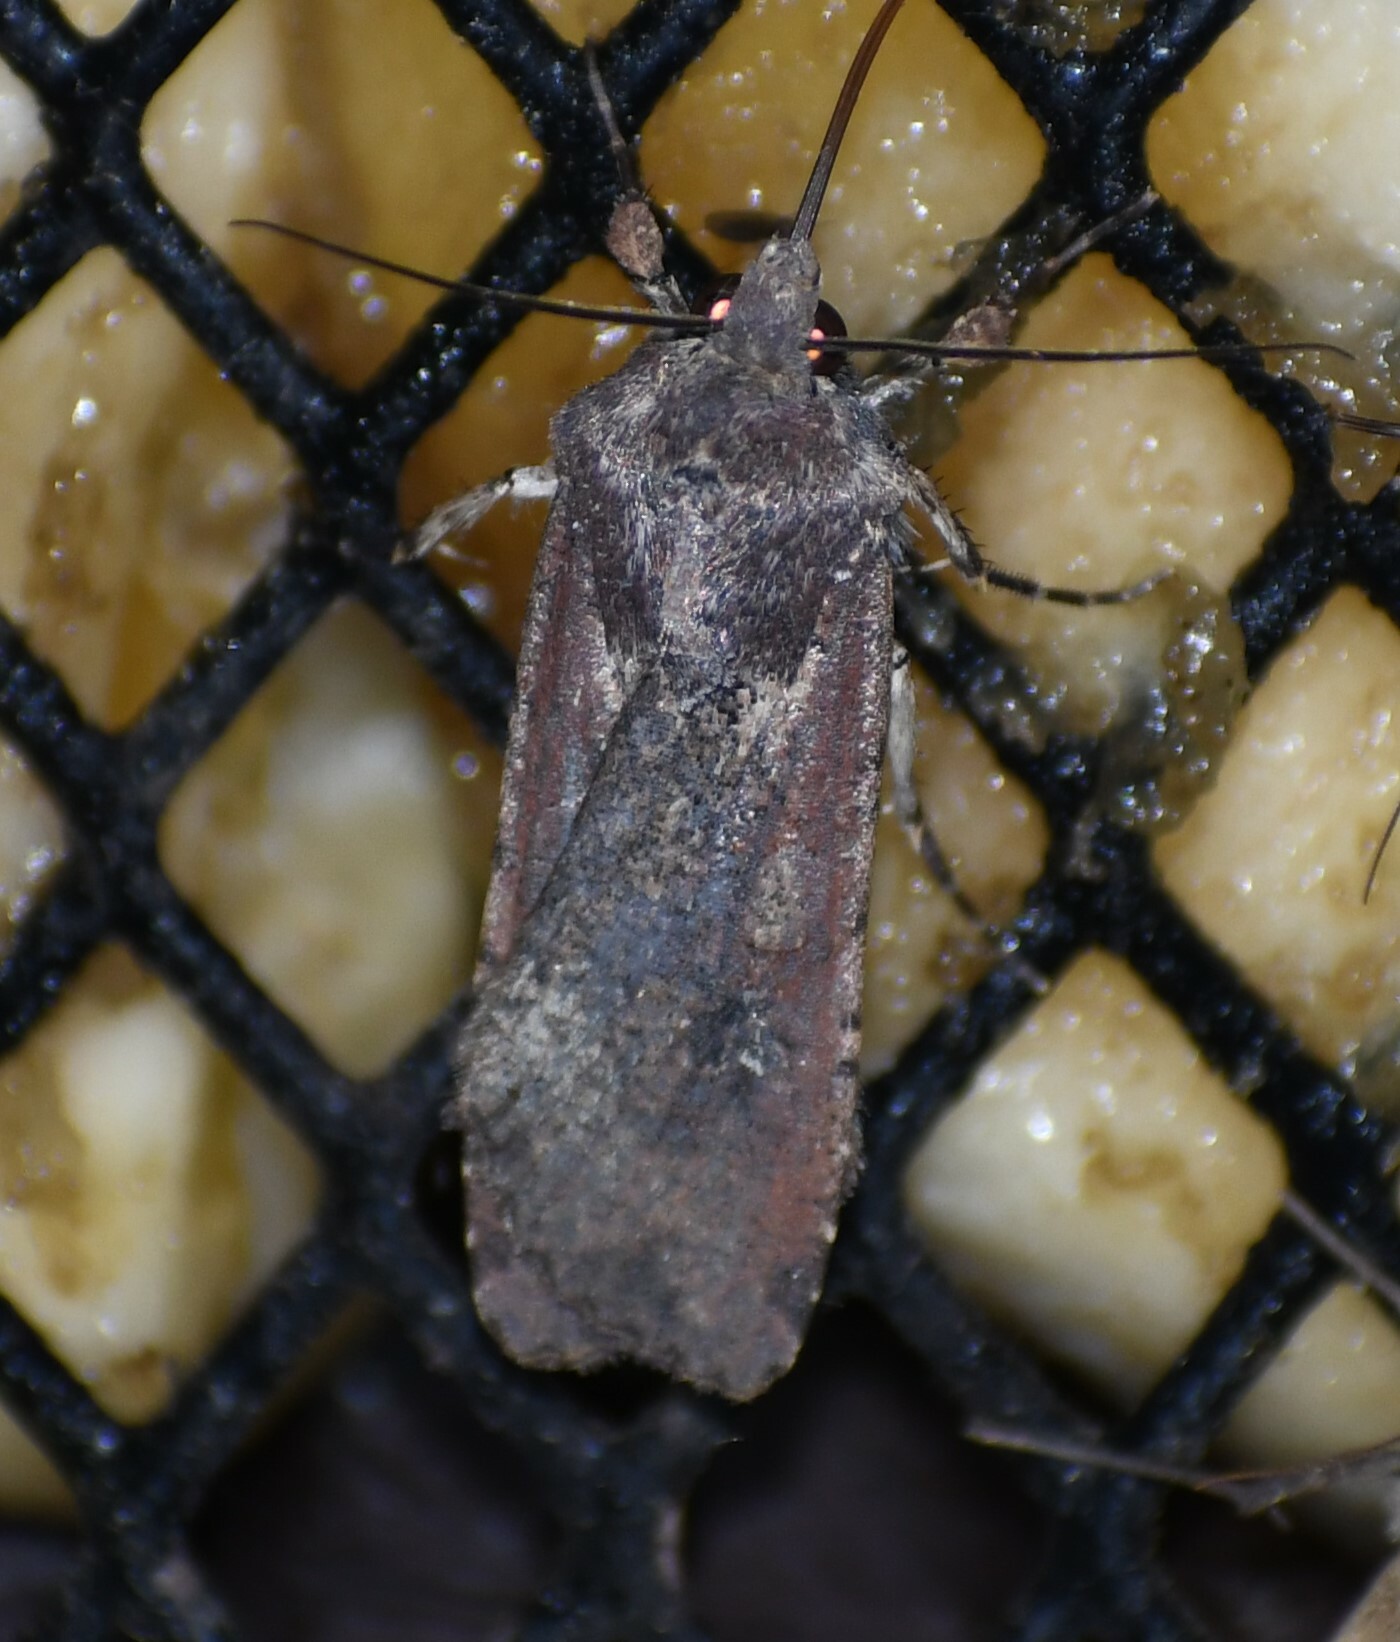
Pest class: cutworms